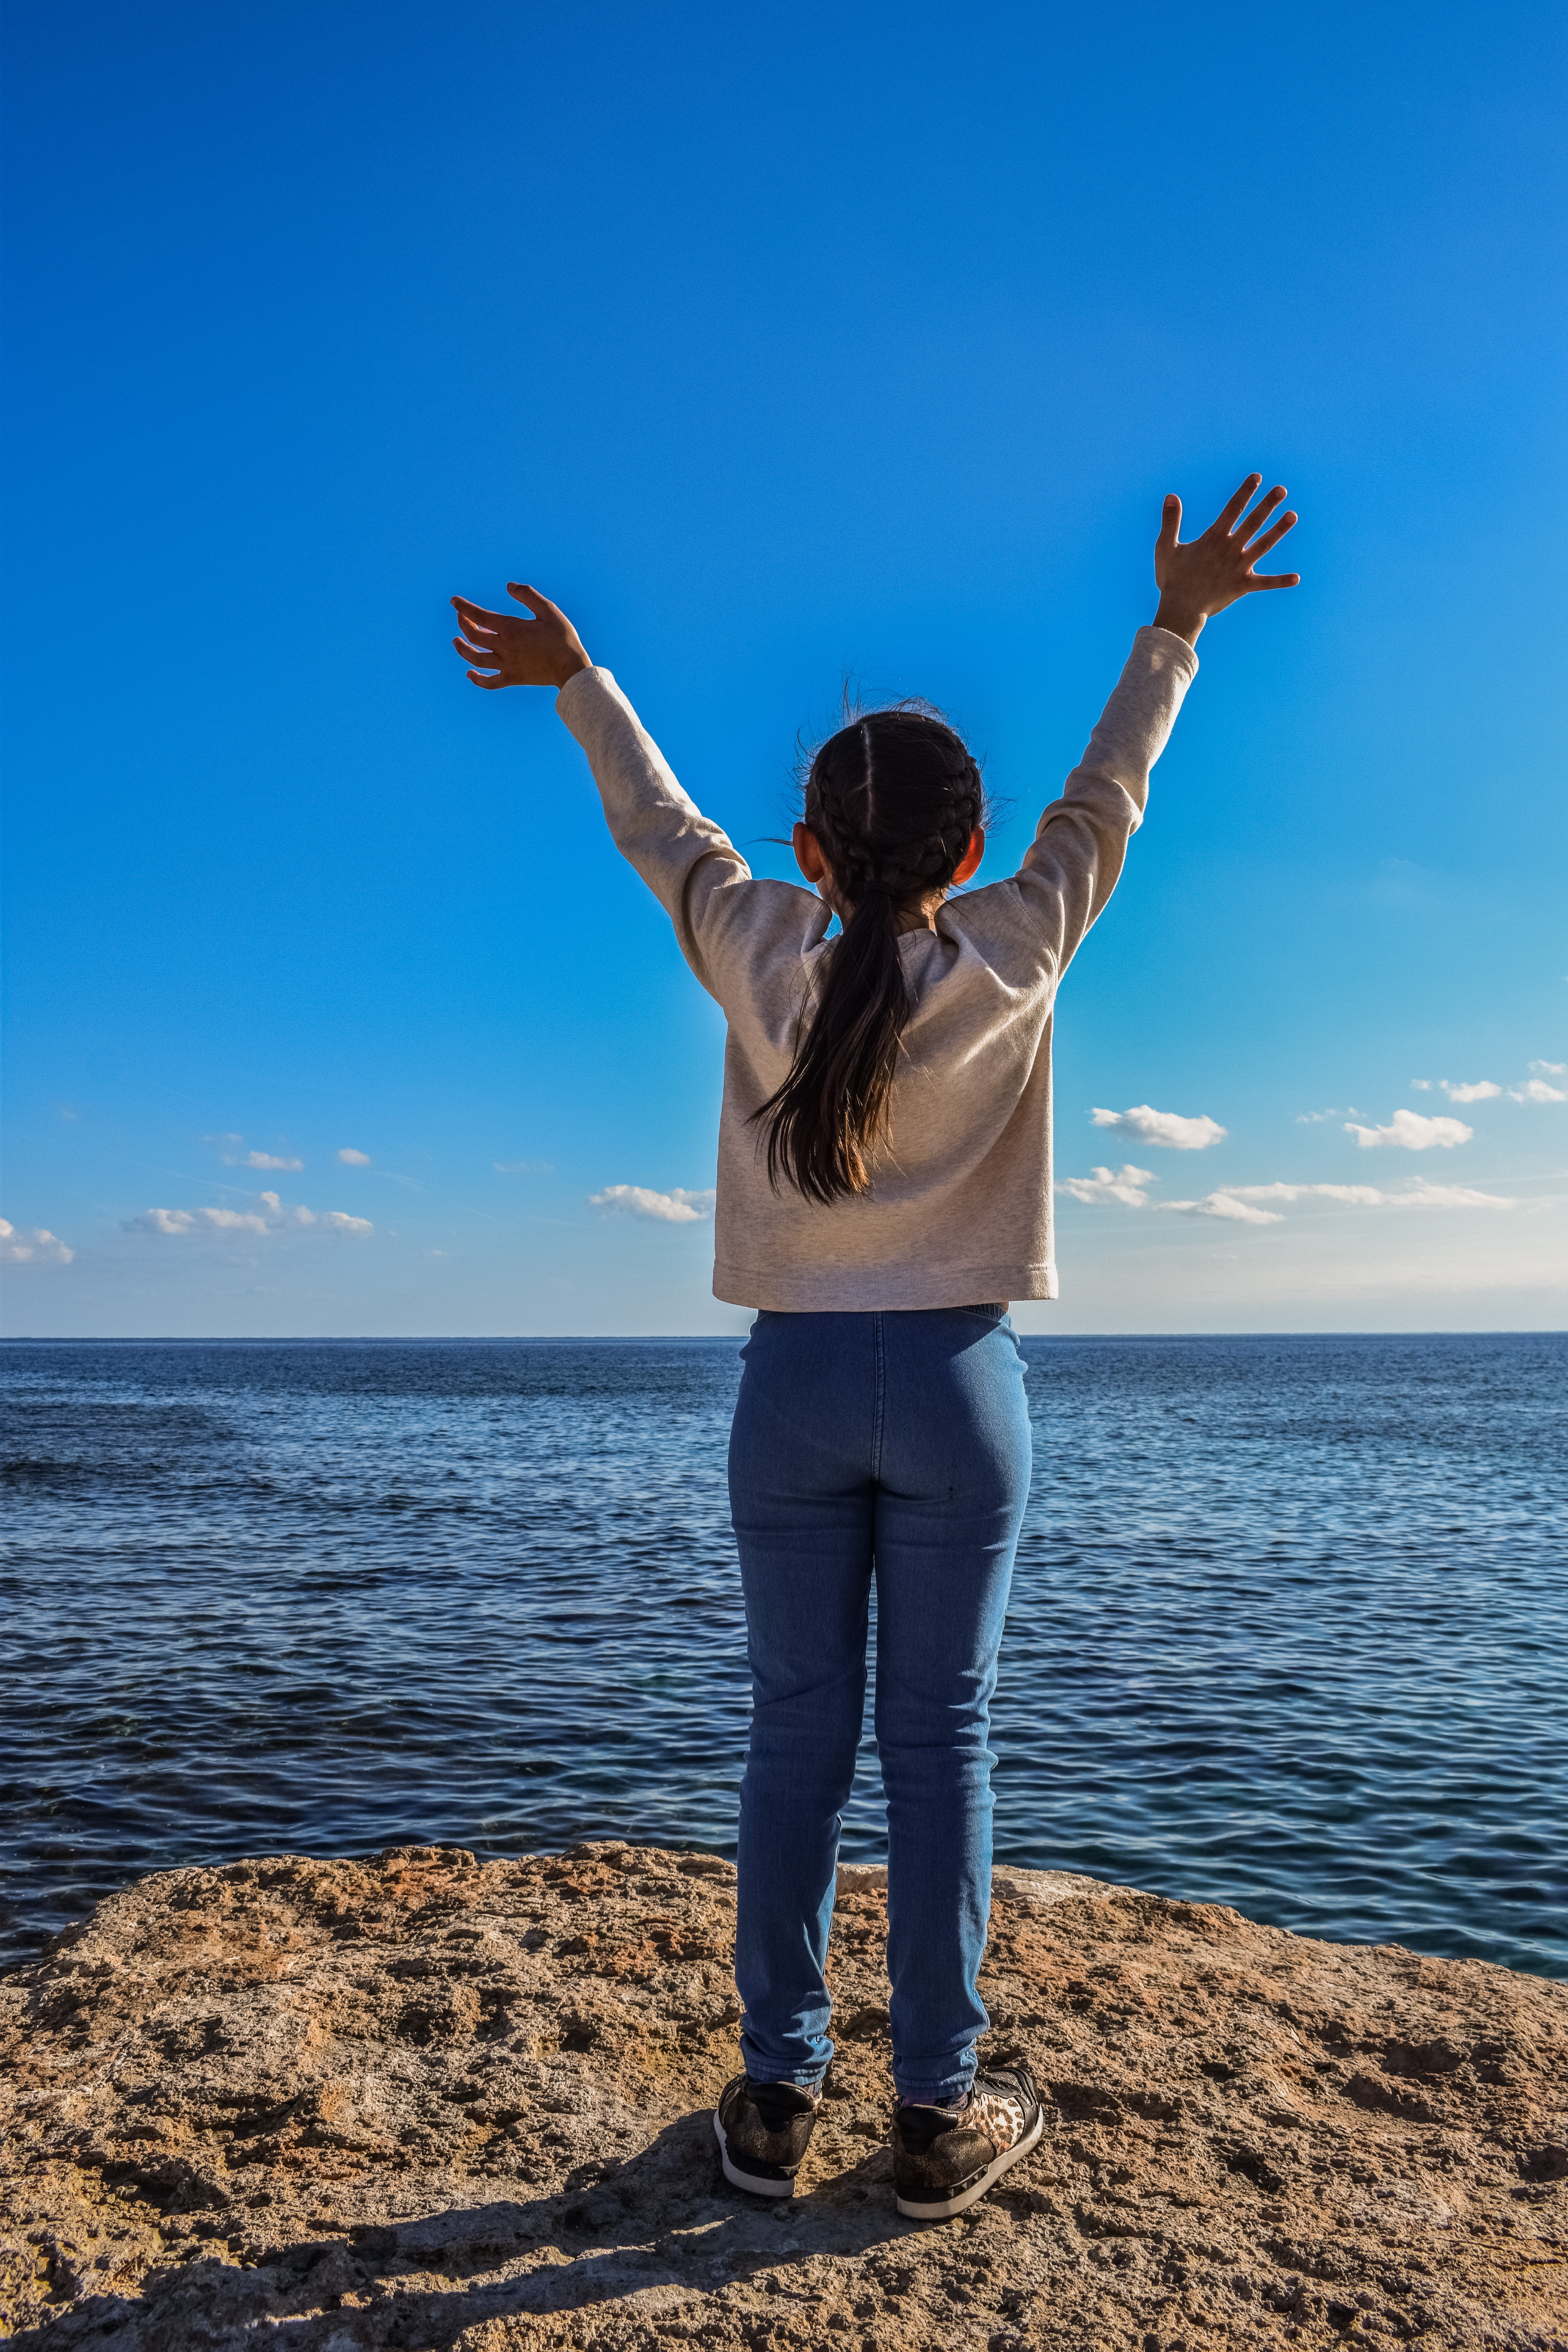
girl, enjoying, sunshine, sea, nature, horizon, happy, happiness, young, joy, fun, childhood, child, kid